Tinariwen

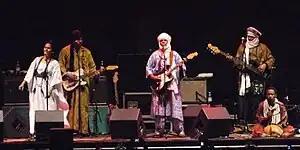
Tinariwen performing in Nuremberg, 2010

Tinariwen (Tamasheq: ; with vowels ; plural of ténéré meaning "desert") is a collective of Tuareg musicians from the Sahara region of southern Algeria and of northern Mali, in the region of Azawad. Considered pioneers of desert blues, the group's guitar-driven style combines traditional Tuareg and African music with Western rock music. The collective first convened in the late 1970s and released their first studio album in the early 1990s. They began touring internationally in the early 2000s.